Benny Moré

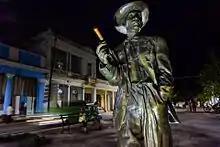
Bronze statue of Moré in Cienfuegos' Prado street

The eldest of 18 children, Moré was born in the town of Santa Isabel de las Lajas in the former Santa Clara Province, current Cienfuegos Province, in central Cuba. His parents were Virginia Moré and Silvestre Gutiérrez. His maternal great-great grandfather, Ta Ramón Gundo Paredes (later changed to Ta Ramón Gundo Moré), was said to be the son of the king of a tribe in the Kingdom of Kongo who was captured by slave traders and sold to a Cuban plantation owner named Ramon Paredes and subsequently to another Cuban landowner named Conde Moré (Paredes/Moré was later liberated and died as a freeman at age 94.)